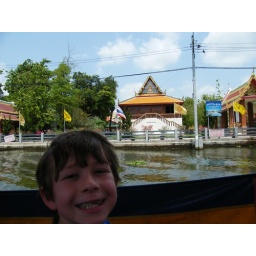
Exploring the khlongs by river boat